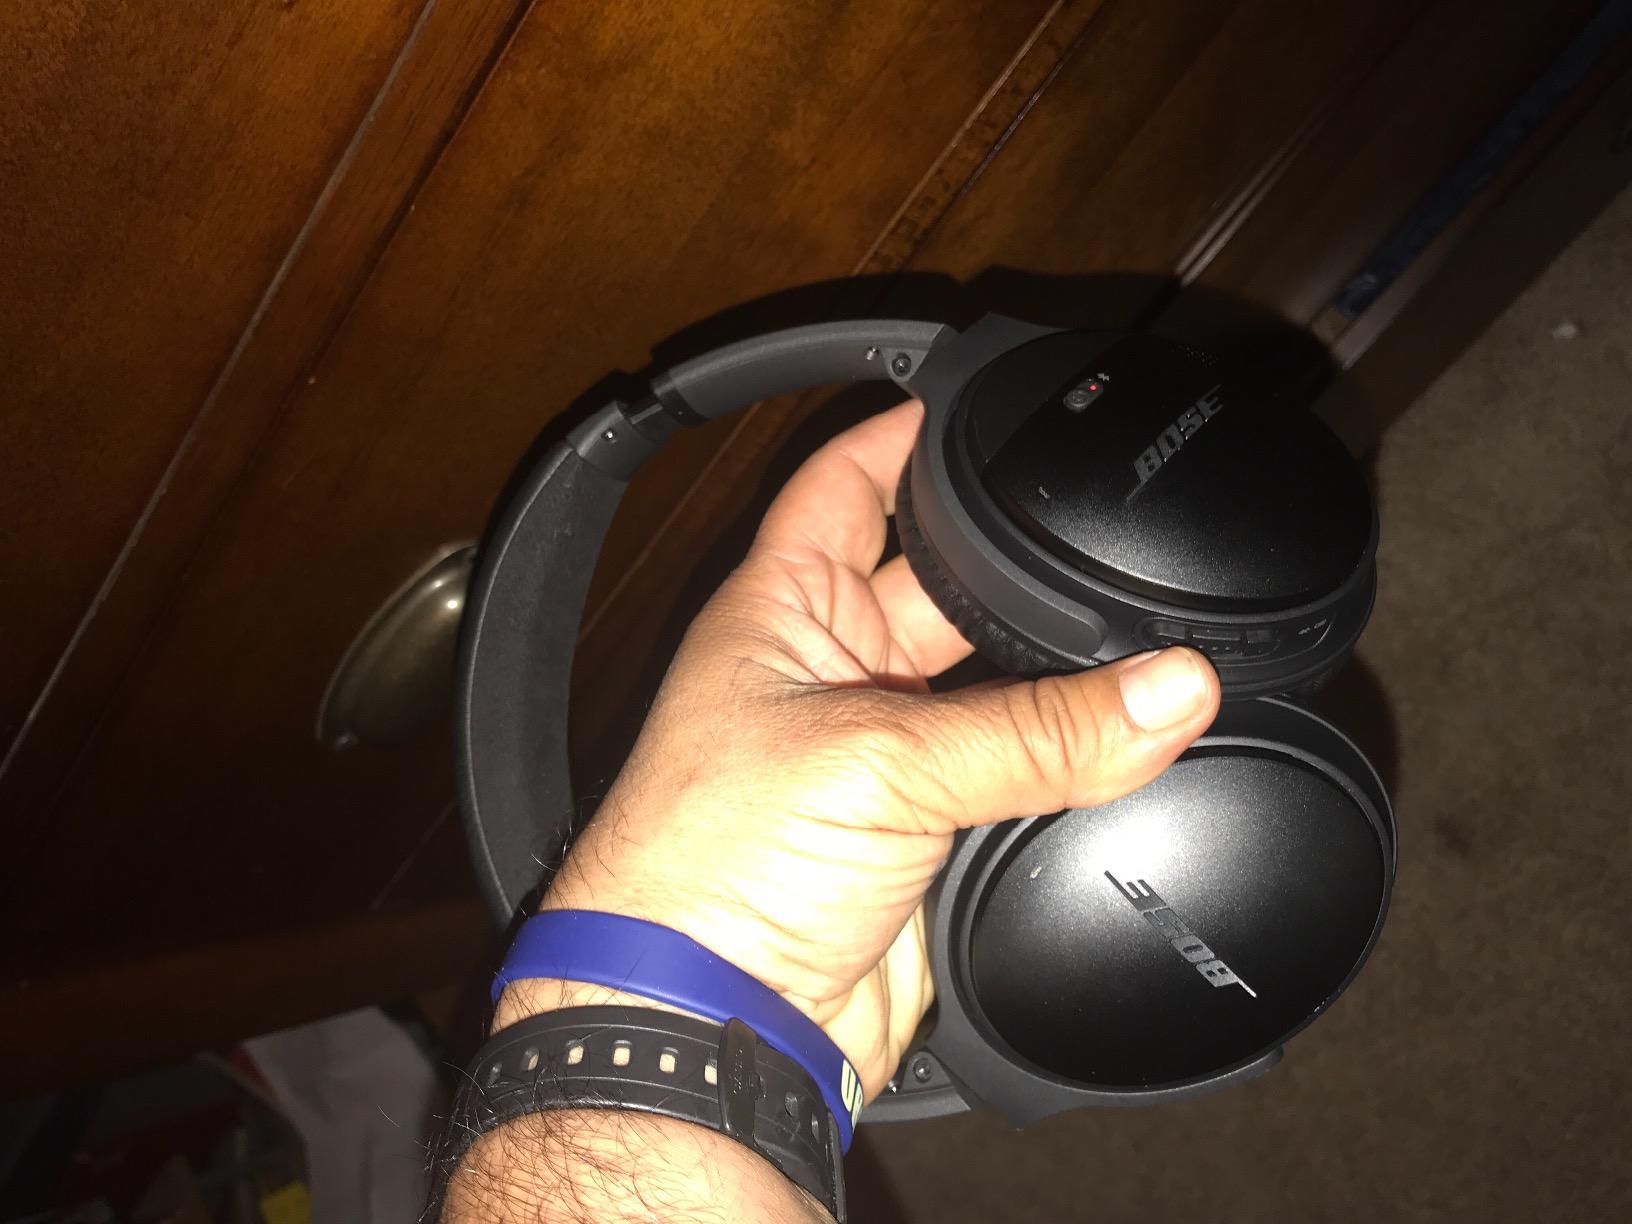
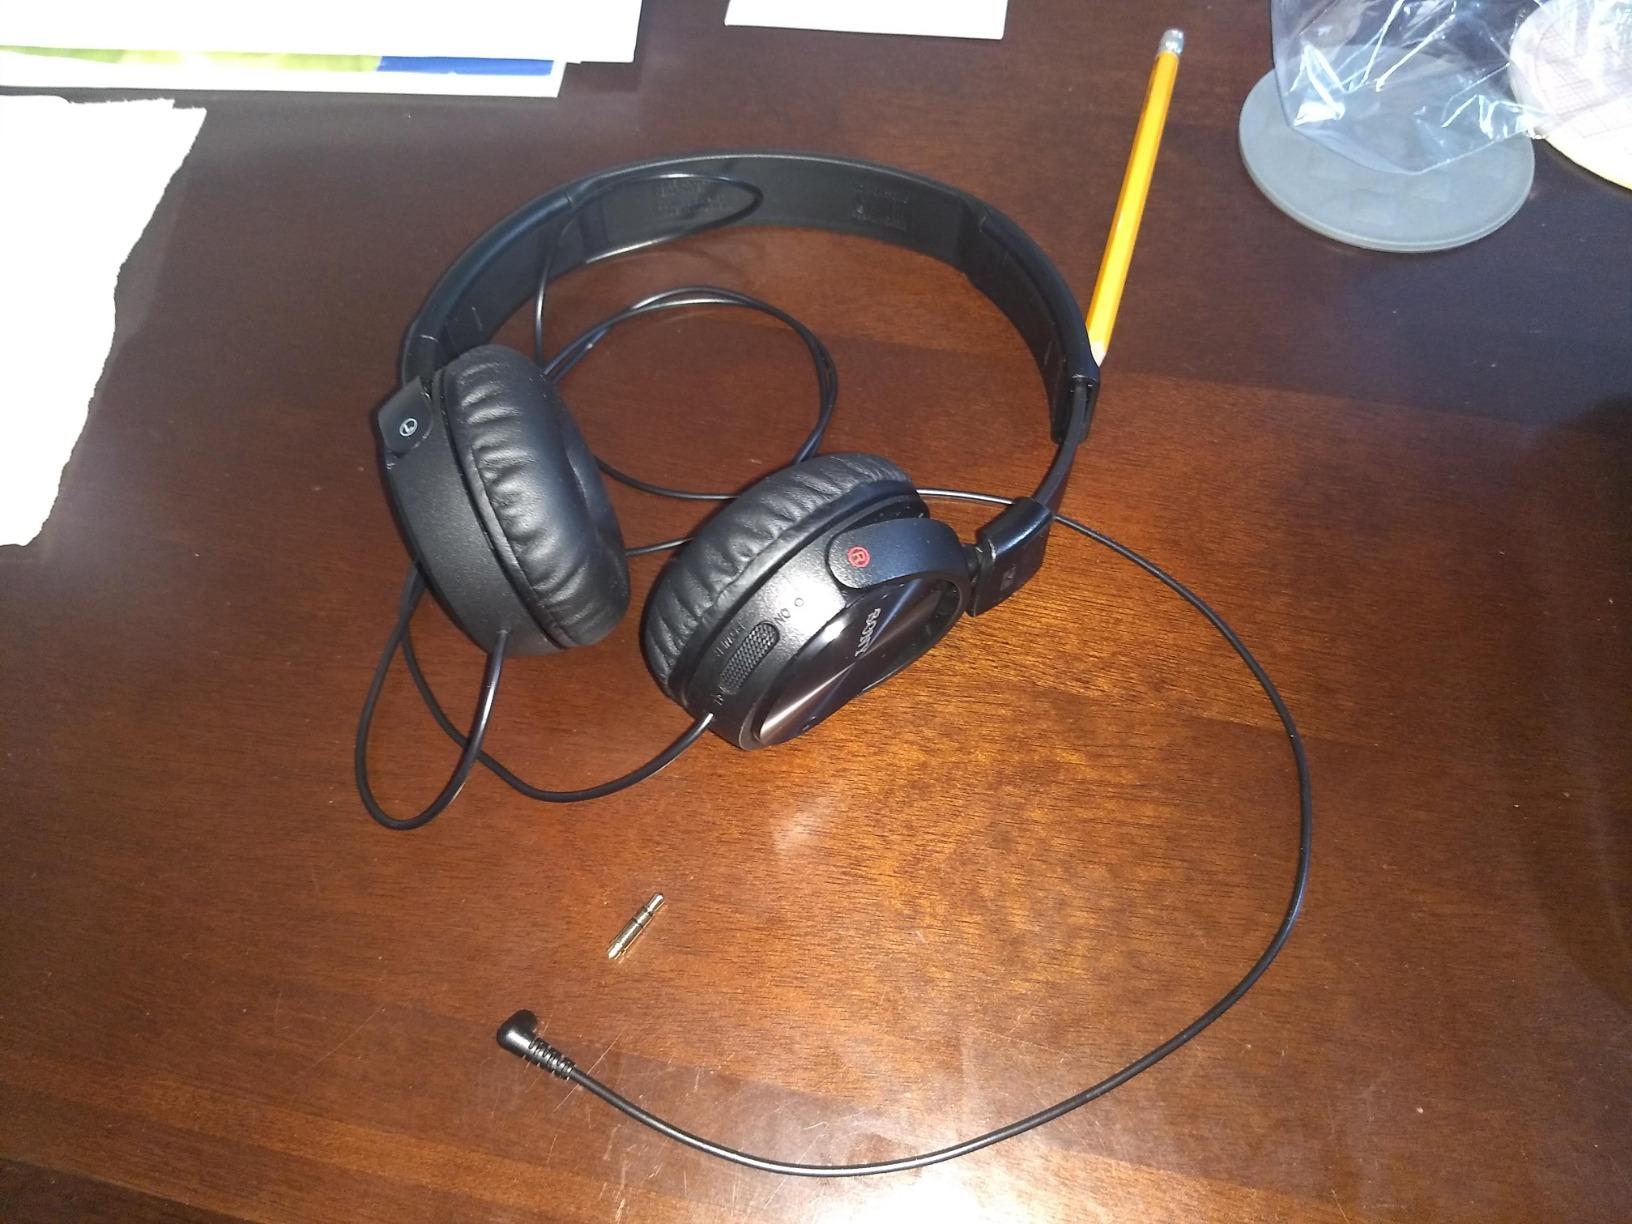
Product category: headphones
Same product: no